Little Richard

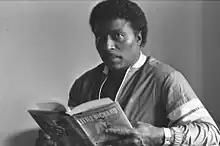
Little Richard in 1984

Richard influenced generations of performers. Quincy Jones stated that Richard was "an innovator whose influence spans America's musical diaspora from Gospel, the Blues & R&B, to Rock & Roll, & Hip-Hop." James Brown and Otis Redding both idolized him. Brown allegedly came up with the Famous Flames debut hit, "Please, Please, Please", after Richard had written the words on a napkin. Redding started his professional career with Richard's band, The Upsetters. and first entered a talent show performing Richard's "Heeby Jeebies", winning for fifteen consecutive weeks. Ike Turner claimed most of Tina Turner's early vocal delivery was based on Richard, something Richard reiterated in the introduction of Turner's autobiography, "Takin' Back My Name". Richard influenced Ritchie Valens; before he broke out, Valens was known as the "Little Richard of San Fernando". Bob Dylan performed covers of Richard's songs in high school with his rock and roll group, the Golden Chords; in his high school yearbook, under "Ambition", he wrote: "to join Little Richard".